Judgment Day (2008)

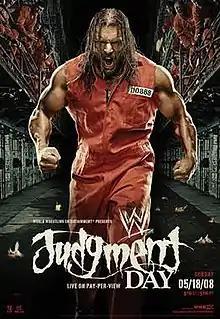
Promotional poster featuring Triple H alongside various other WWE wrestlers in the upper cells

The 2008 Judgment Day was the 10th Judgment Day professional wrestling pay-per-view (PPV) event produced by World Wrestling Entertainment (WWE). It was held for wrestlers from the promotion's Raw, SmackDown, and ECW brand divisions. The event took place on May 18, 2008, at the Qwest Center Omaha in Omaha, Nebraska.